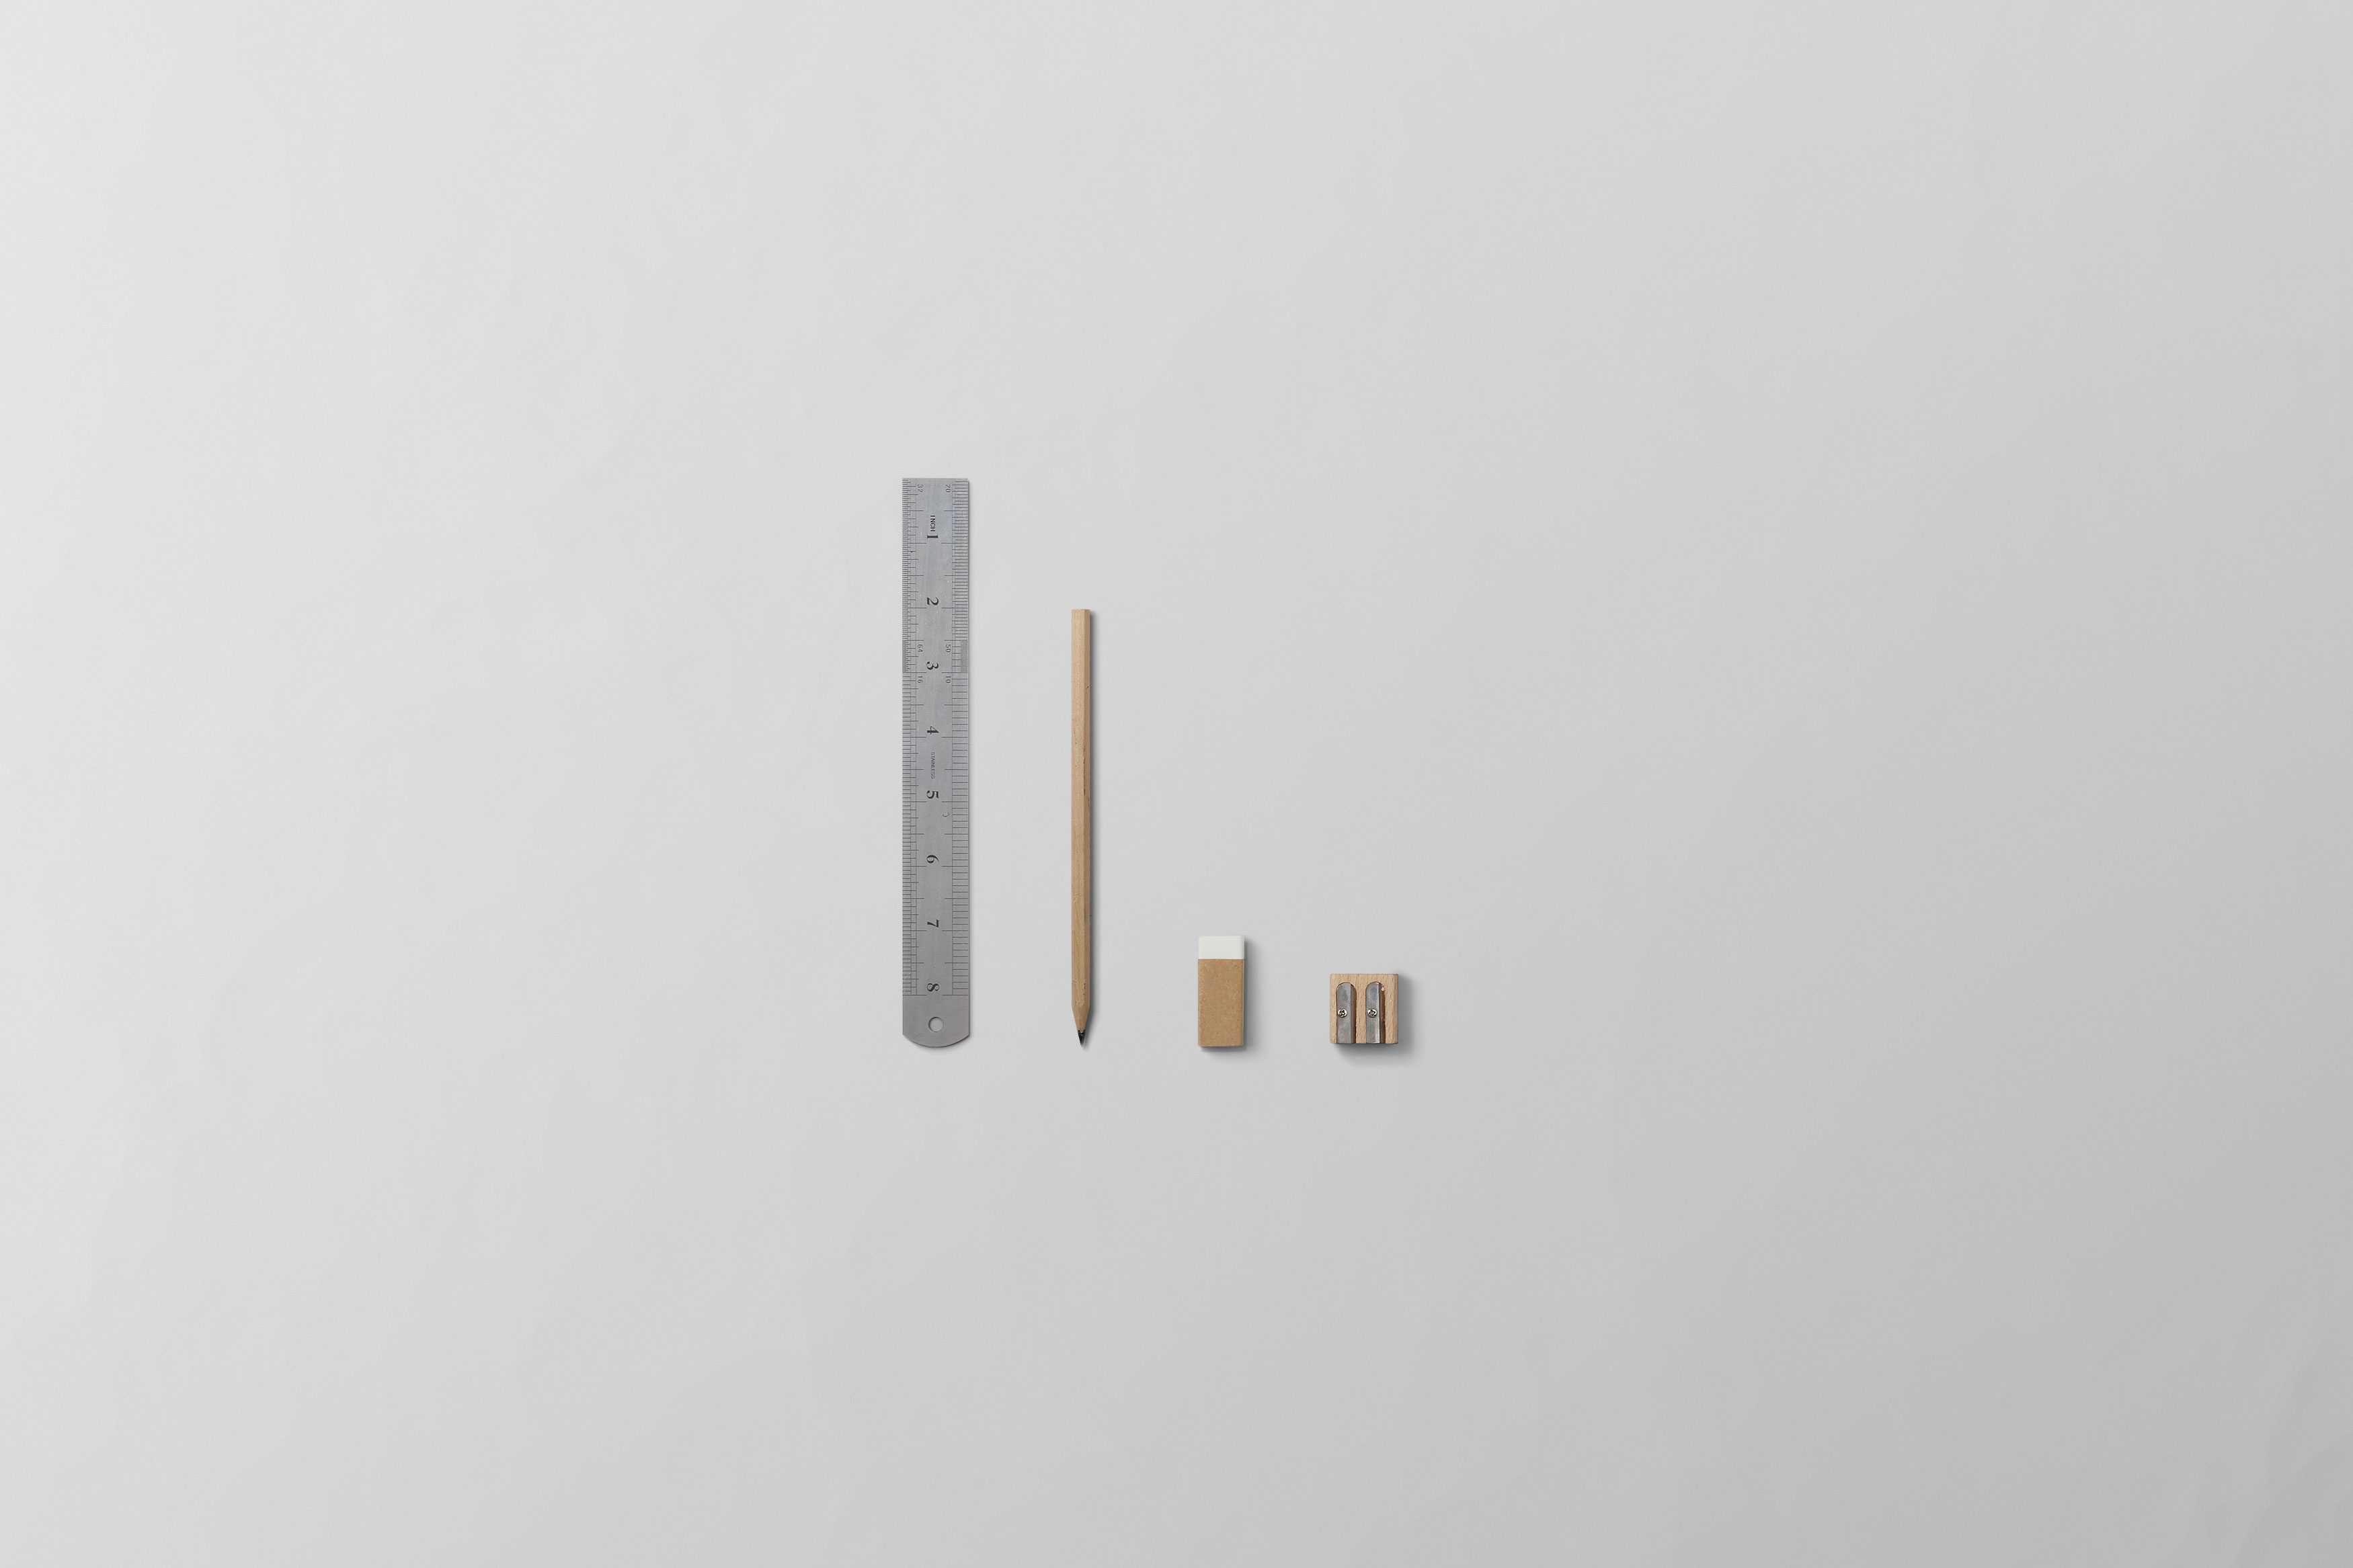
pencil, technology, white, line, ruler, lighting, eraser, brand, product, drawing, logo, sharpener, wooden pencil, steel scale